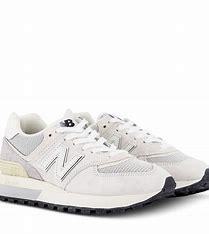
Brand: New
Model: Balance New Balance 574 Series